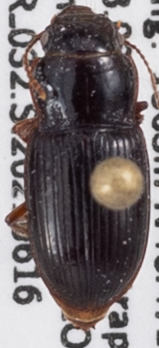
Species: Cratacanthus dubius
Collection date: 2021-06-16 04:00:00
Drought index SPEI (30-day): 0.022
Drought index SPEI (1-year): -0.17
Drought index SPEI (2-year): -0.572